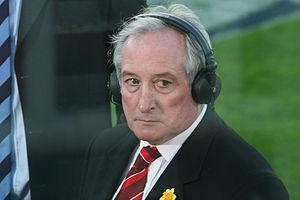
L'équipe du pays de Galles de rugby à XV est l'équipe nationale qui représente le pays de Galles dans les compétitions internationales majeures de rugby à XV, la Coupe du monde de rugby à XV et le Tournoi des Six Nations.
Gareth Owen Edwards, né le 12 juillet 1947 à Pontardawe, est un joueur gallois de rugby à XV, évoluant au poste de demi de mêlée. Il est considéré par beaucoup comme le meilleur joueur de l'histoire du rugby, l'équivalent de Pelé en football. Il fait partie de l'équipe du pays de Galles, qui remporte sept Tournois dont trois Grand Chelems durant les années 1970. Gareth Edwards joue 53 fois consécutivement pour son équipe nationale sur une période de douze ans.
Barry John est un joueur de rugby gallois, né le 6 janvier 1945 à Cefneithin. Il évolue au poste de demi d'ouverture dans la période amateur du rugby à la fin des années 1960 et au début des années 1970 avec le pays de Galles et les clubs de Cefneithin RFC, Llanelli RFC et Cardiff RFC. Il devient célèbre et il est considéré comme l'un des meilleurs joueurs du pays de Galles qui domine la scène européenne dans les années 1970.